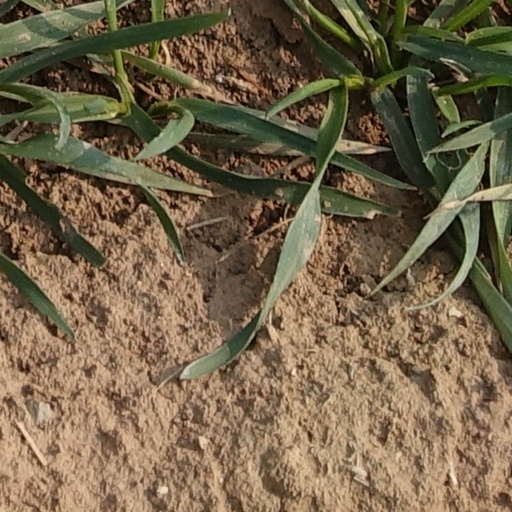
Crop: wheat